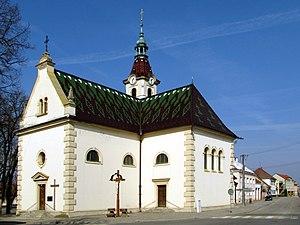
Lanžhot est une ville du district de Břeclav, ans la région de Moravie-du-Sud, en République tchèque. Dalovice est une commune du district de Mladá Boleslav, dans la région de Bohême-Centrale, en République tchèque. Sa population s'élevait à 3 733 habitants en 2019.